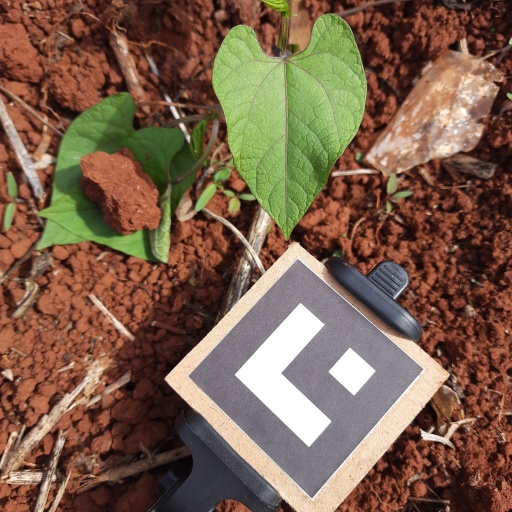
Observations: wavy surface, no eating holes, under sunlight